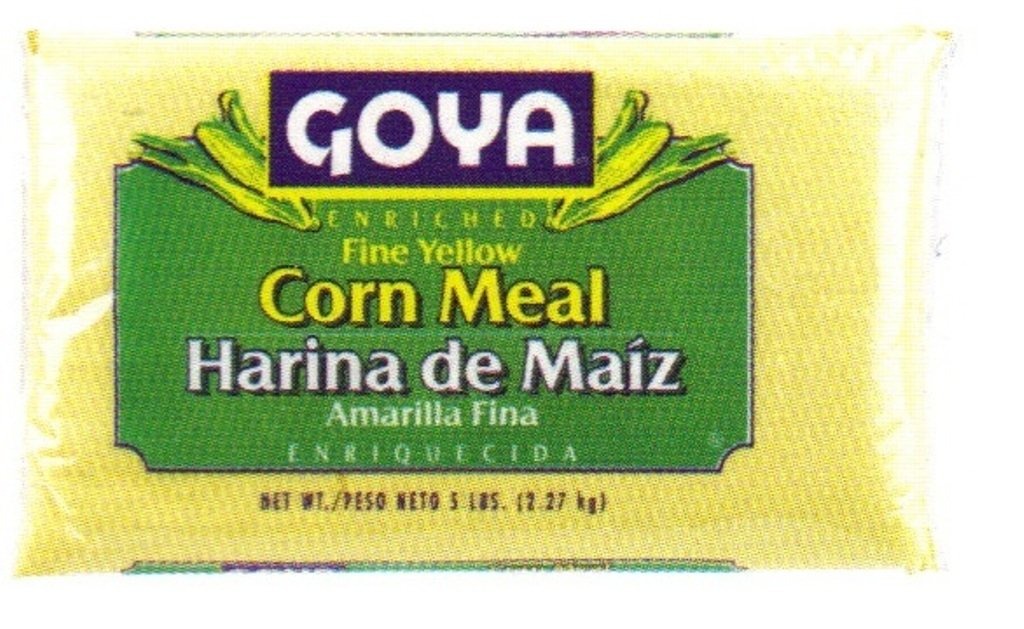
Item Name: Goya Foods Fine Corn Meal, 5-Pound
Bullet Point 1: IRREPLACEABLE CORN MEAL | GOYA Pre-Cooked Yellow Corn Meal is what every Latino must keeps in their pantry for preparation of the most flavorful and traditional meals.
Bullet Point 2: CONVENIENT & VERSATILE | Authentic Latin cooking calls for authentic Goya Pre-Cooked Yellow Corn Meal that brings unique and delicious flavor to all of your favorite recipes. Whether you're making arepas, tortillas, tamales, empanadas, hallacas, pupusas, polenta, gorditas, hallaquitas, bollos pelones, milho fritto or desserts, Goya Pre-Cooked Yellow Corn Meal is sure to become one of your favorite pantry staples.
Bullet Point 3: NUTRITIONAL QUALITIES | Fat Free, Saturated Fat Free, Trans Fat Free, Cholesterol Free, Low Sodium
Bullet Point 4: PREMIUM QUALITY | If it's Goya... it has to be good! | ¡Si es Goya... tiene que ser bueno!
Bullet Point 5: ONE 80 OZ BAG | Multipacks available on Amazon Retail. Enjoy GOYA's full line of Flours on Amazon Fresh, Amazon Retail and Prime Pantry
Value: 5.0
Unit: lb

Price: 17.1